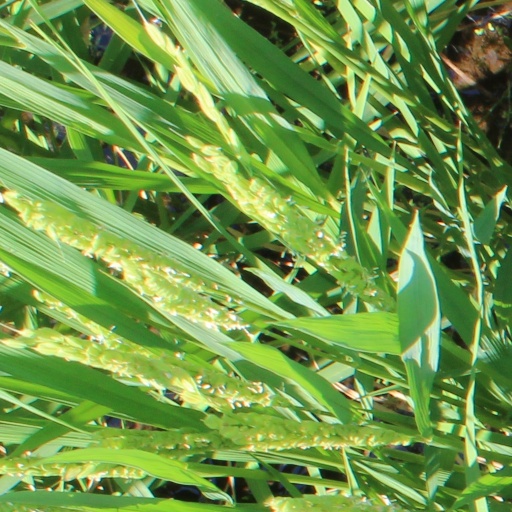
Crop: rice